Sisu R-141

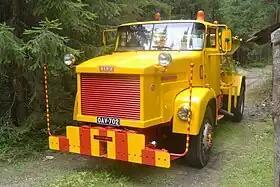
Sisu R-141BPT 4×2

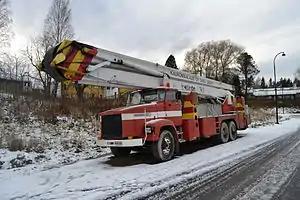
Sisu R-142BPT, a former fire engine with Bronto Skylift aerial platform.

Sisu R-series is a 2–3-axle lorry model series made by the Finnish heavy vehicle producer Suomen Autoteollisuus (SAT) in 1970–1982. The series consists of 4×2-driven R-141 and R-148, 6×2-driven R-142, 6×4-driven R-143 and R-149, 4×4-driven R-144, 4×4+2-driven R-145 and 6×6-driven R-146. Typical applications are logging trucks, dumper trucks and long-distance transportation haulers which pull conventional and semi-trailers.